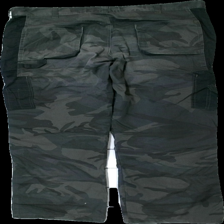
View: back
Type: Trousers
Category: Men
Brand: Not in the list
Brand text on label: Bluewear
Colors: Green, Black, Grey
Material: 62% polyester 38% bomull
Pattern: Other
Cut: Regular
Size: 54
Season: All
Damage: slitet
Damage location: bottom center
Damage 2: blekt
Damage 2 location: bottom center
Damage 3: smuts fläck
Damage 3 location: top center
Price range: <50
Recommended usage: Export
Description: militär byxor